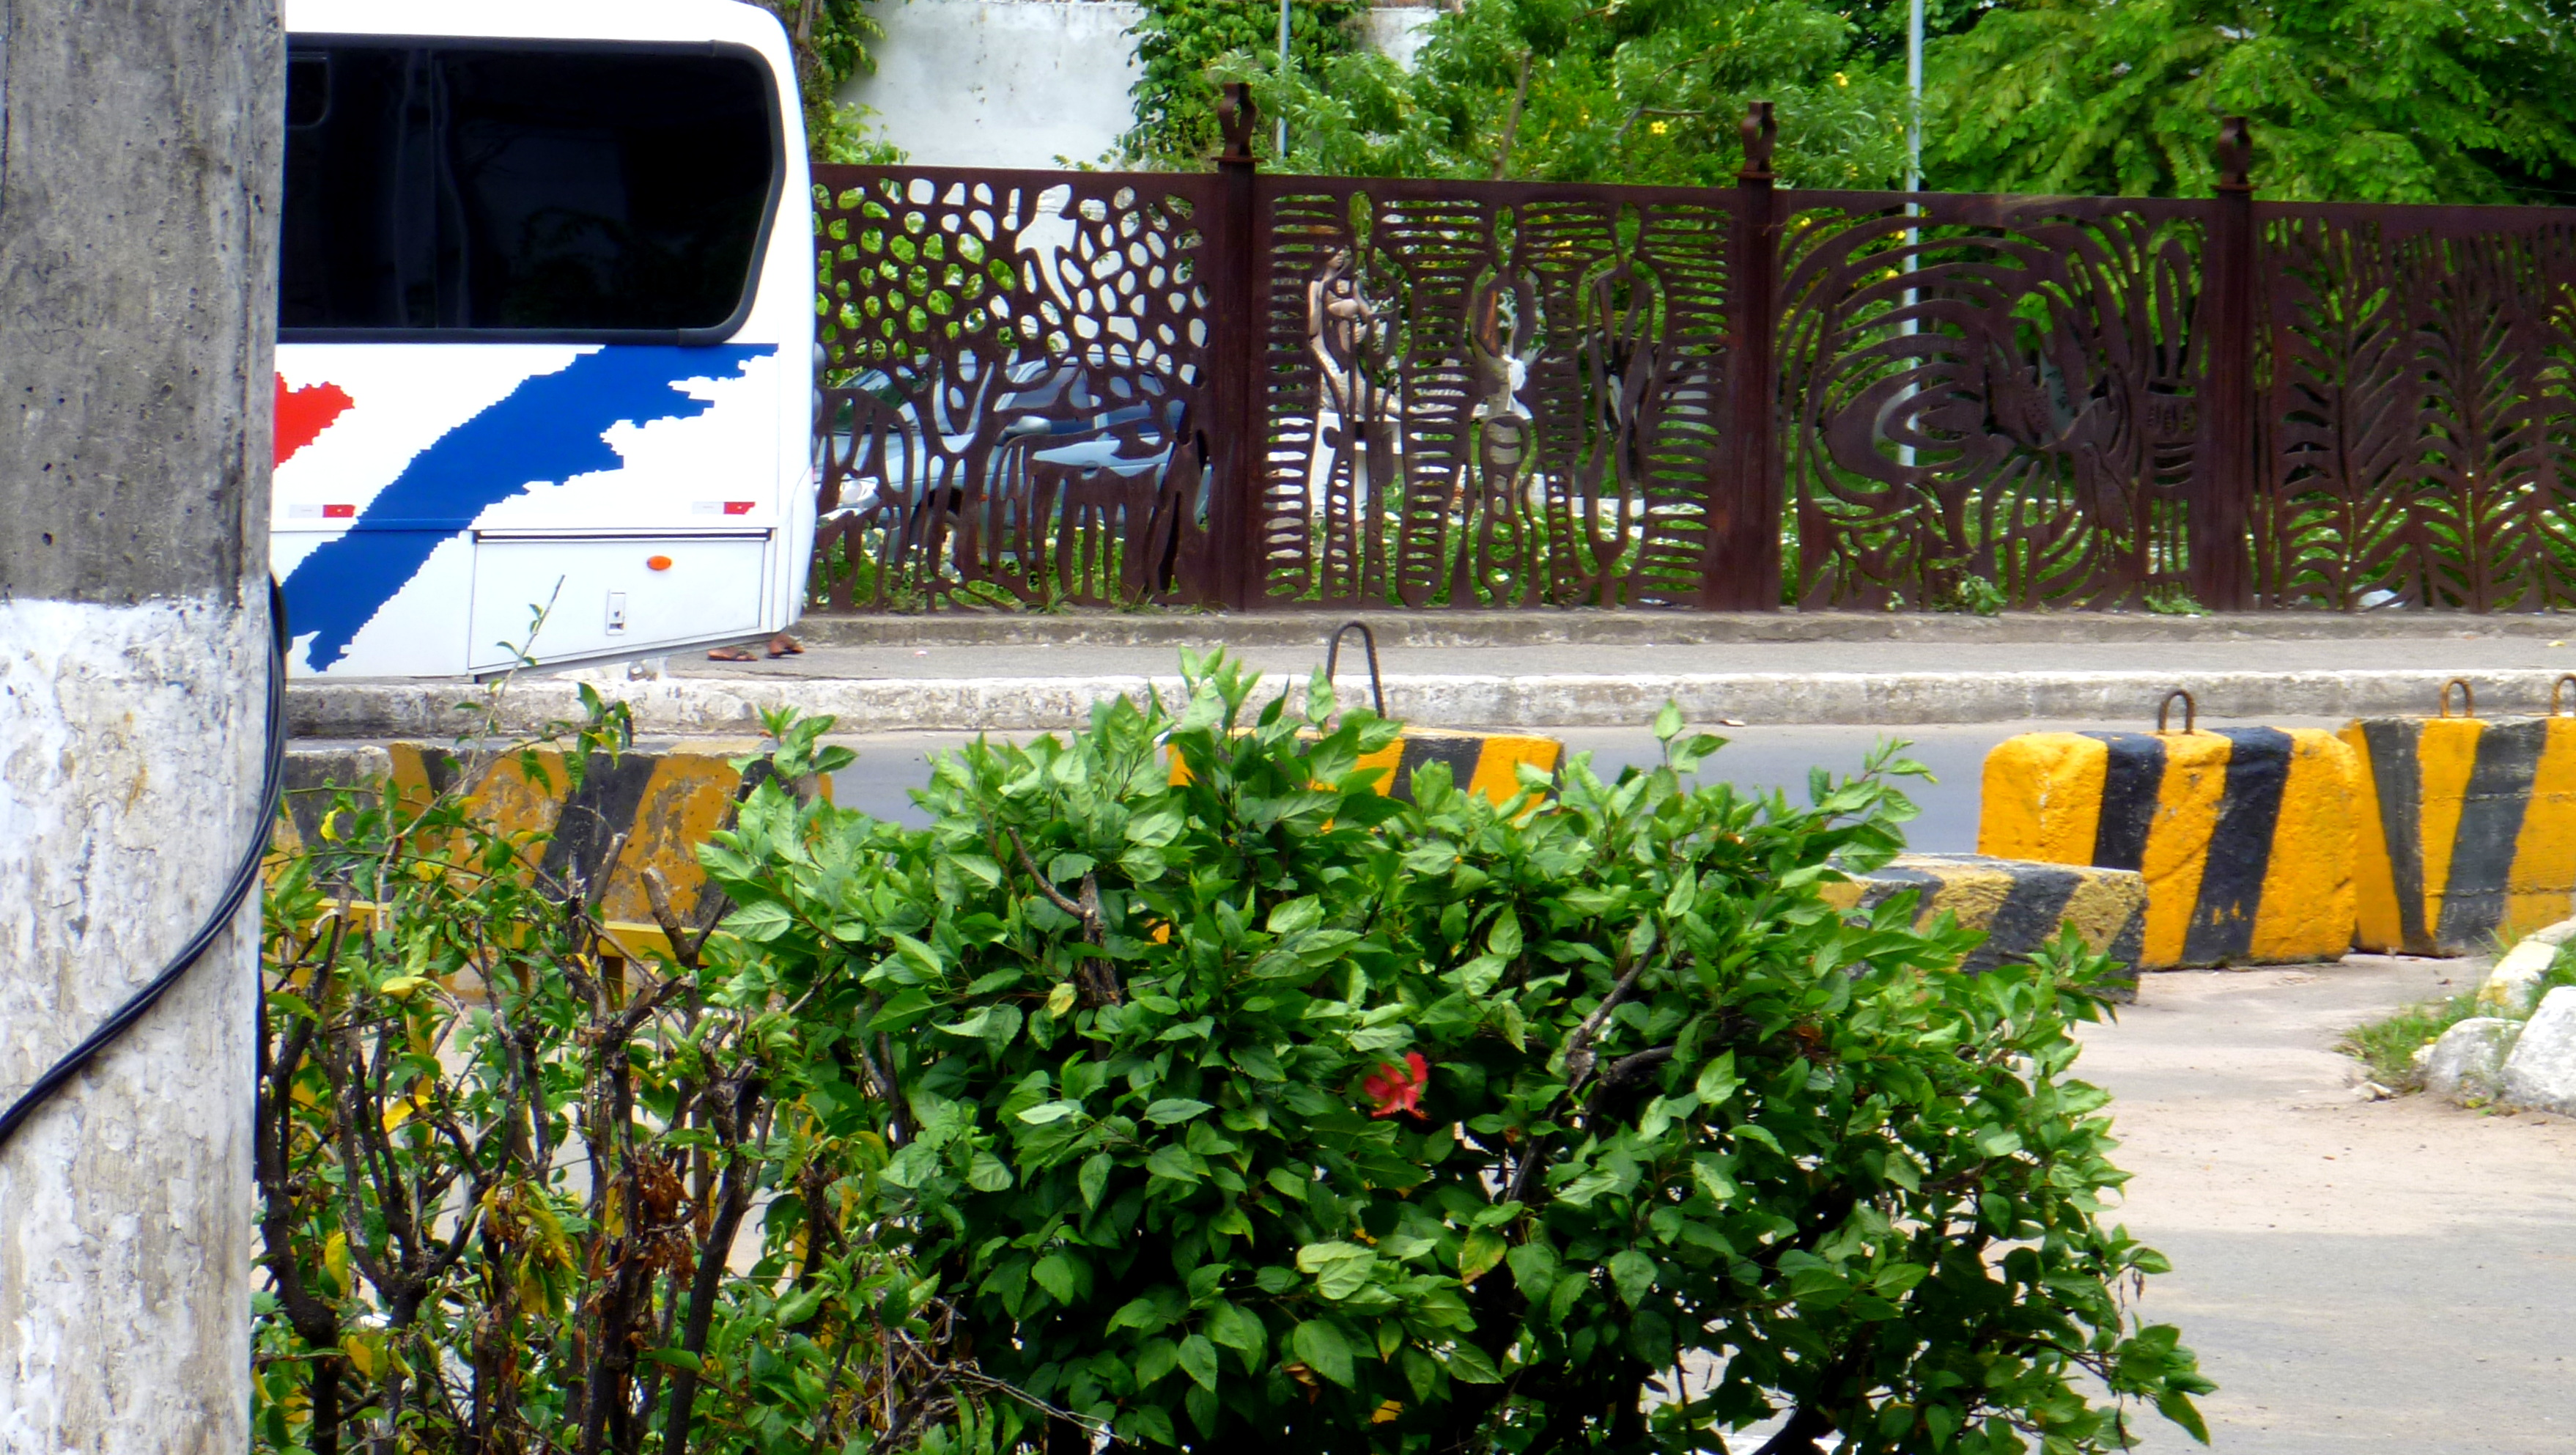
fence, flower, home, community, backyard, garden, shrub, bahia, brasil, salvador, yard, outdoor structure